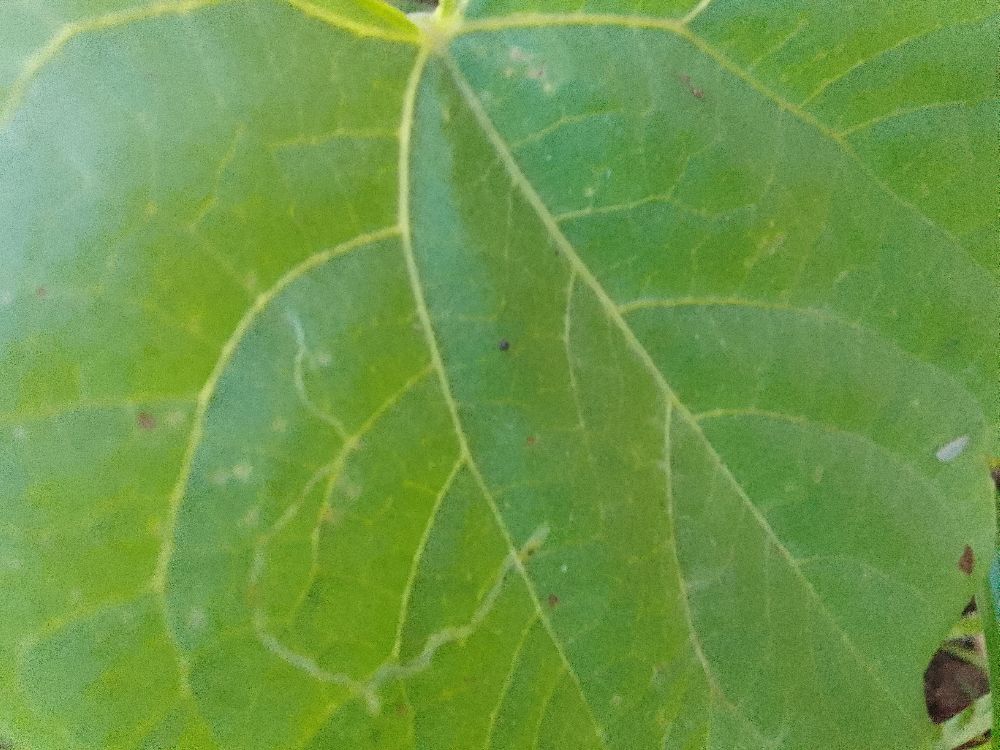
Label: healthy